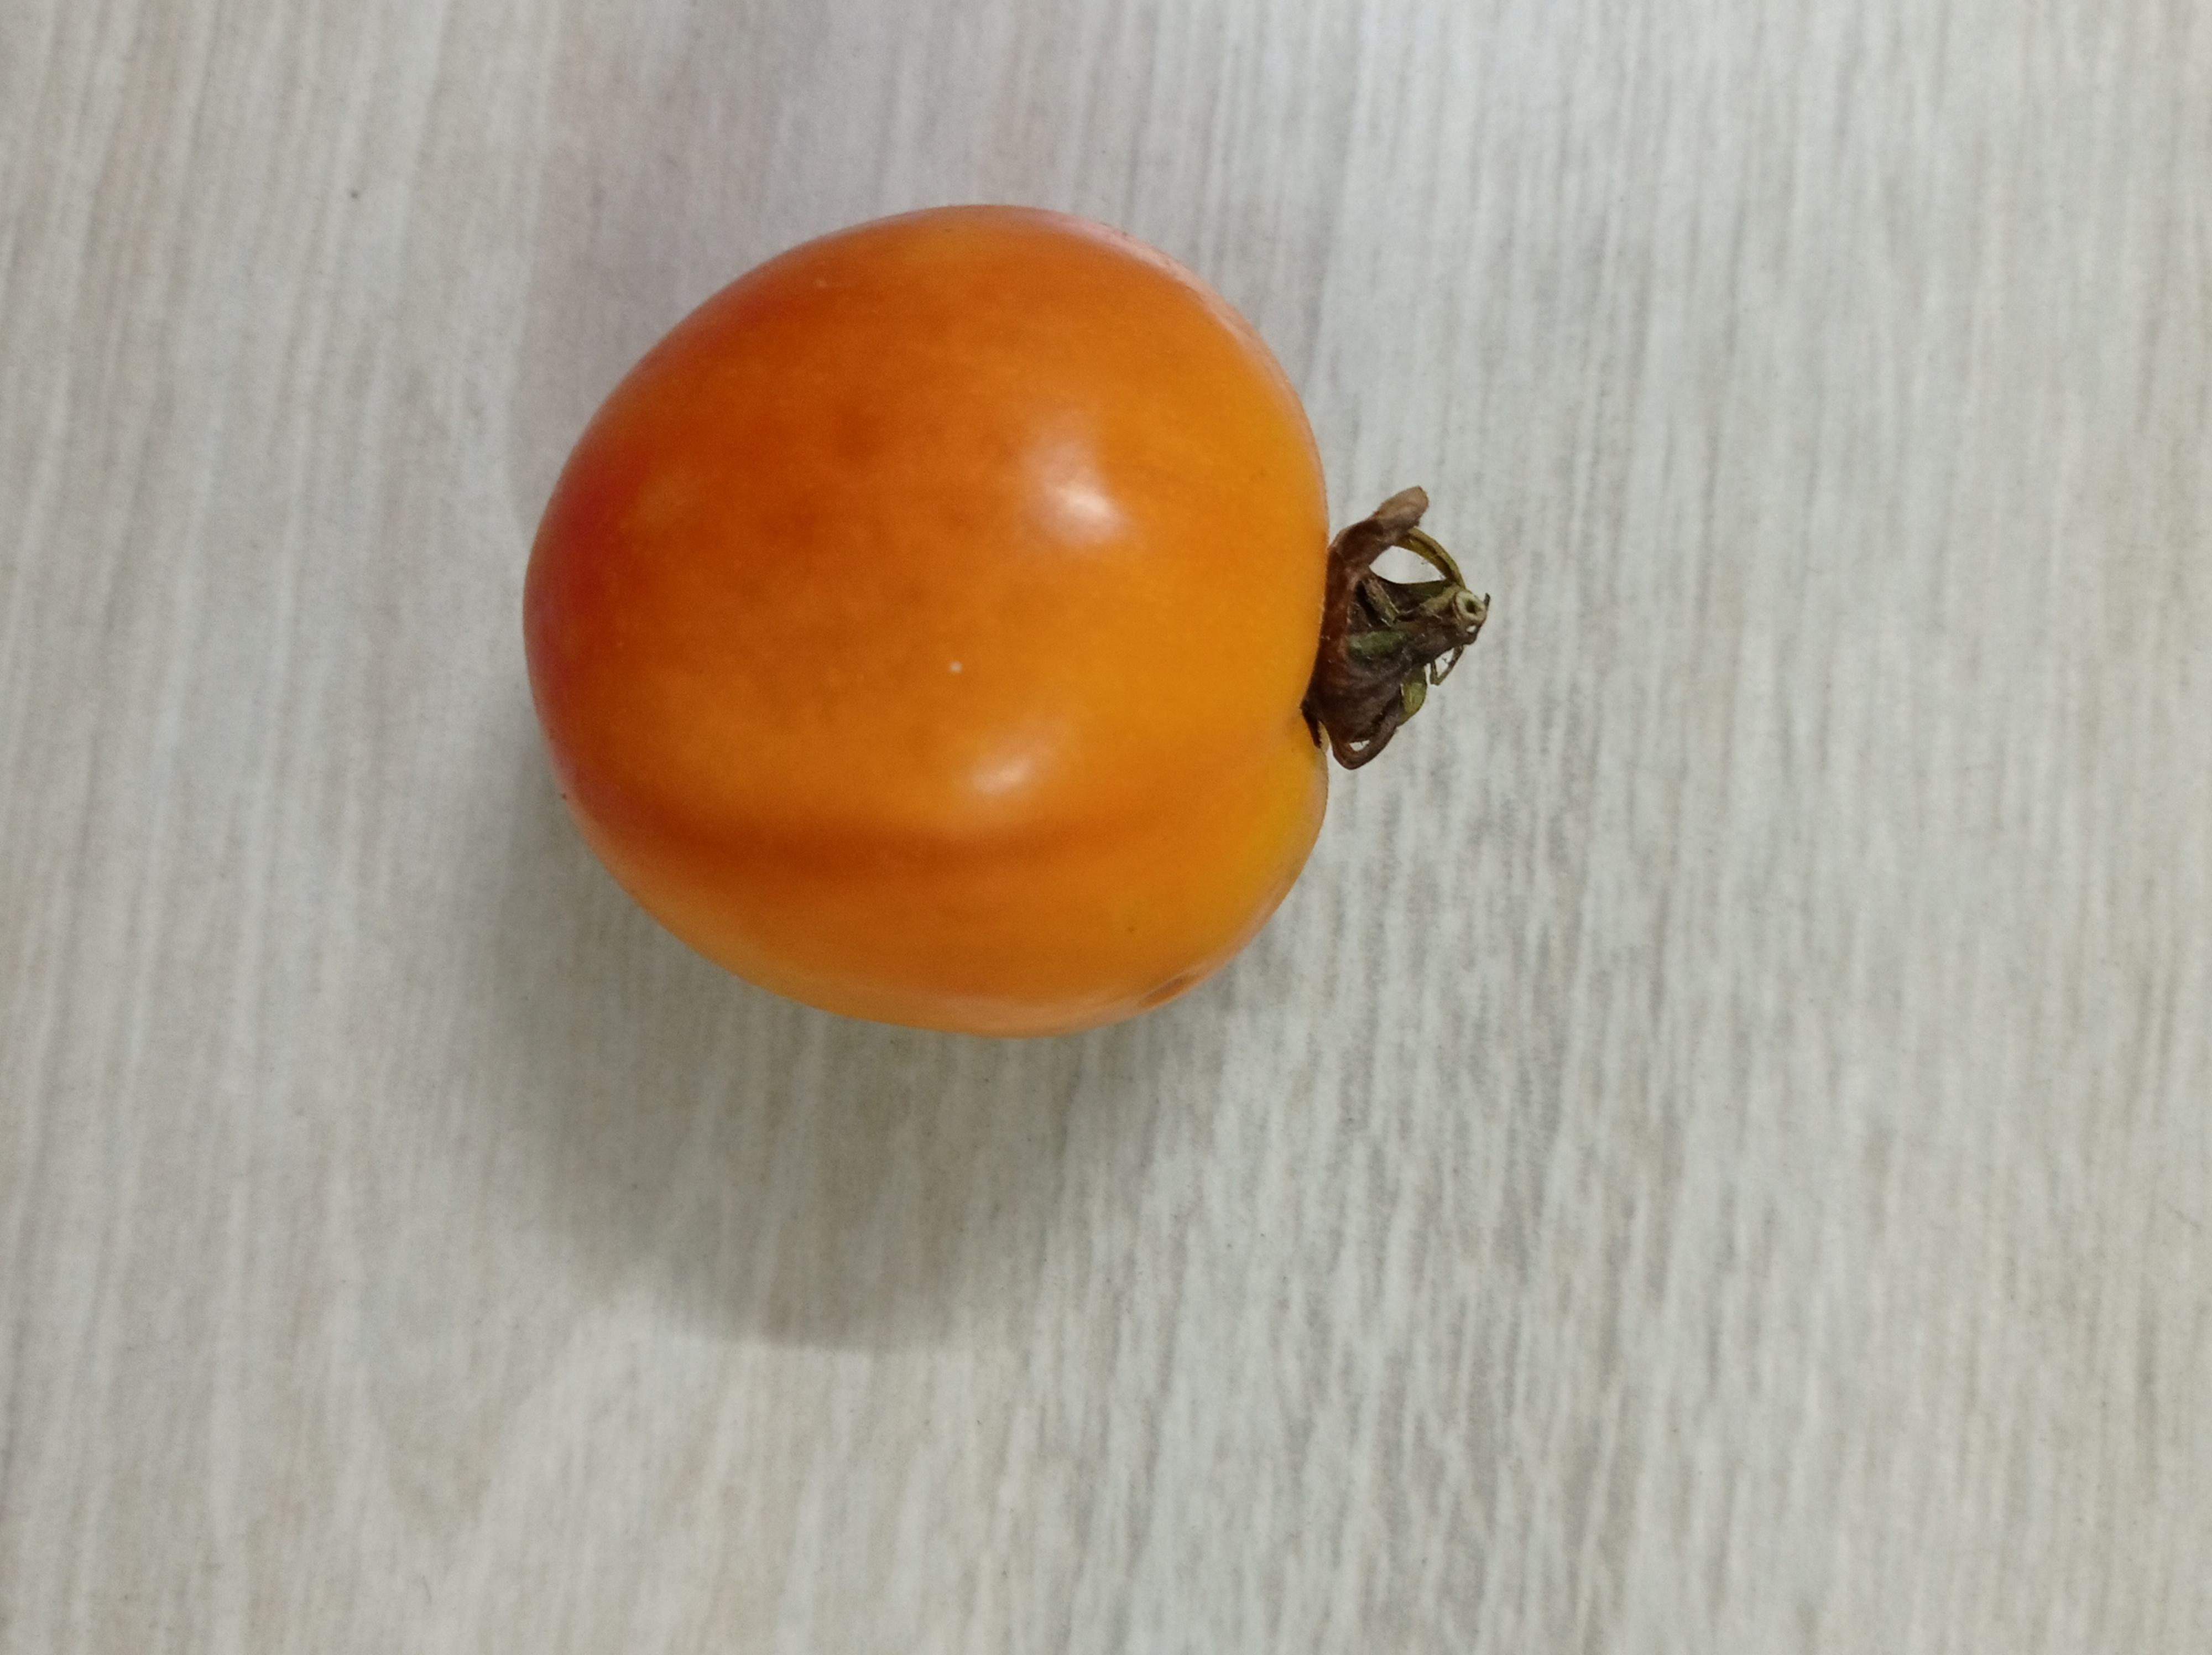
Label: Fresh